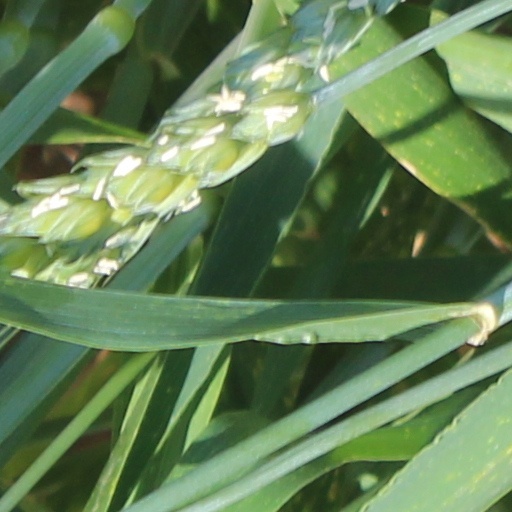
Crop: wheat